Ebola virus epidemic in Sierra Leone

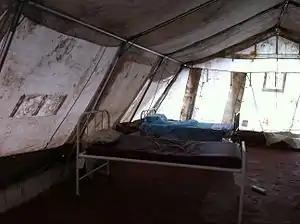
A view of a part of an isolation ward in Freetown

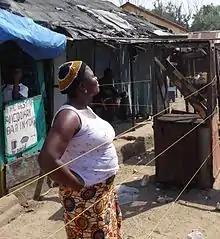
Woman in household quarantine

Within 2 days of 12 September 2014, there were 20 lab-confirmed cases discovered in Freetown, Sierra Leone. One issue was that residents were leaving dead bodies in the street. By 6 September 2014, there were 60 cases of Ebola in Freetown, out of about 1100 nationwide at this time. However, not everyone was bringing cases to doctors, and they were not always being treated. One doctor said the Freetown health system was not functioning, and during this time, respected Freetown Doctor Olivette Buck fell ill and died from Ebola by 14 September 2014. The population of Freetown in 2011 was 941,000.